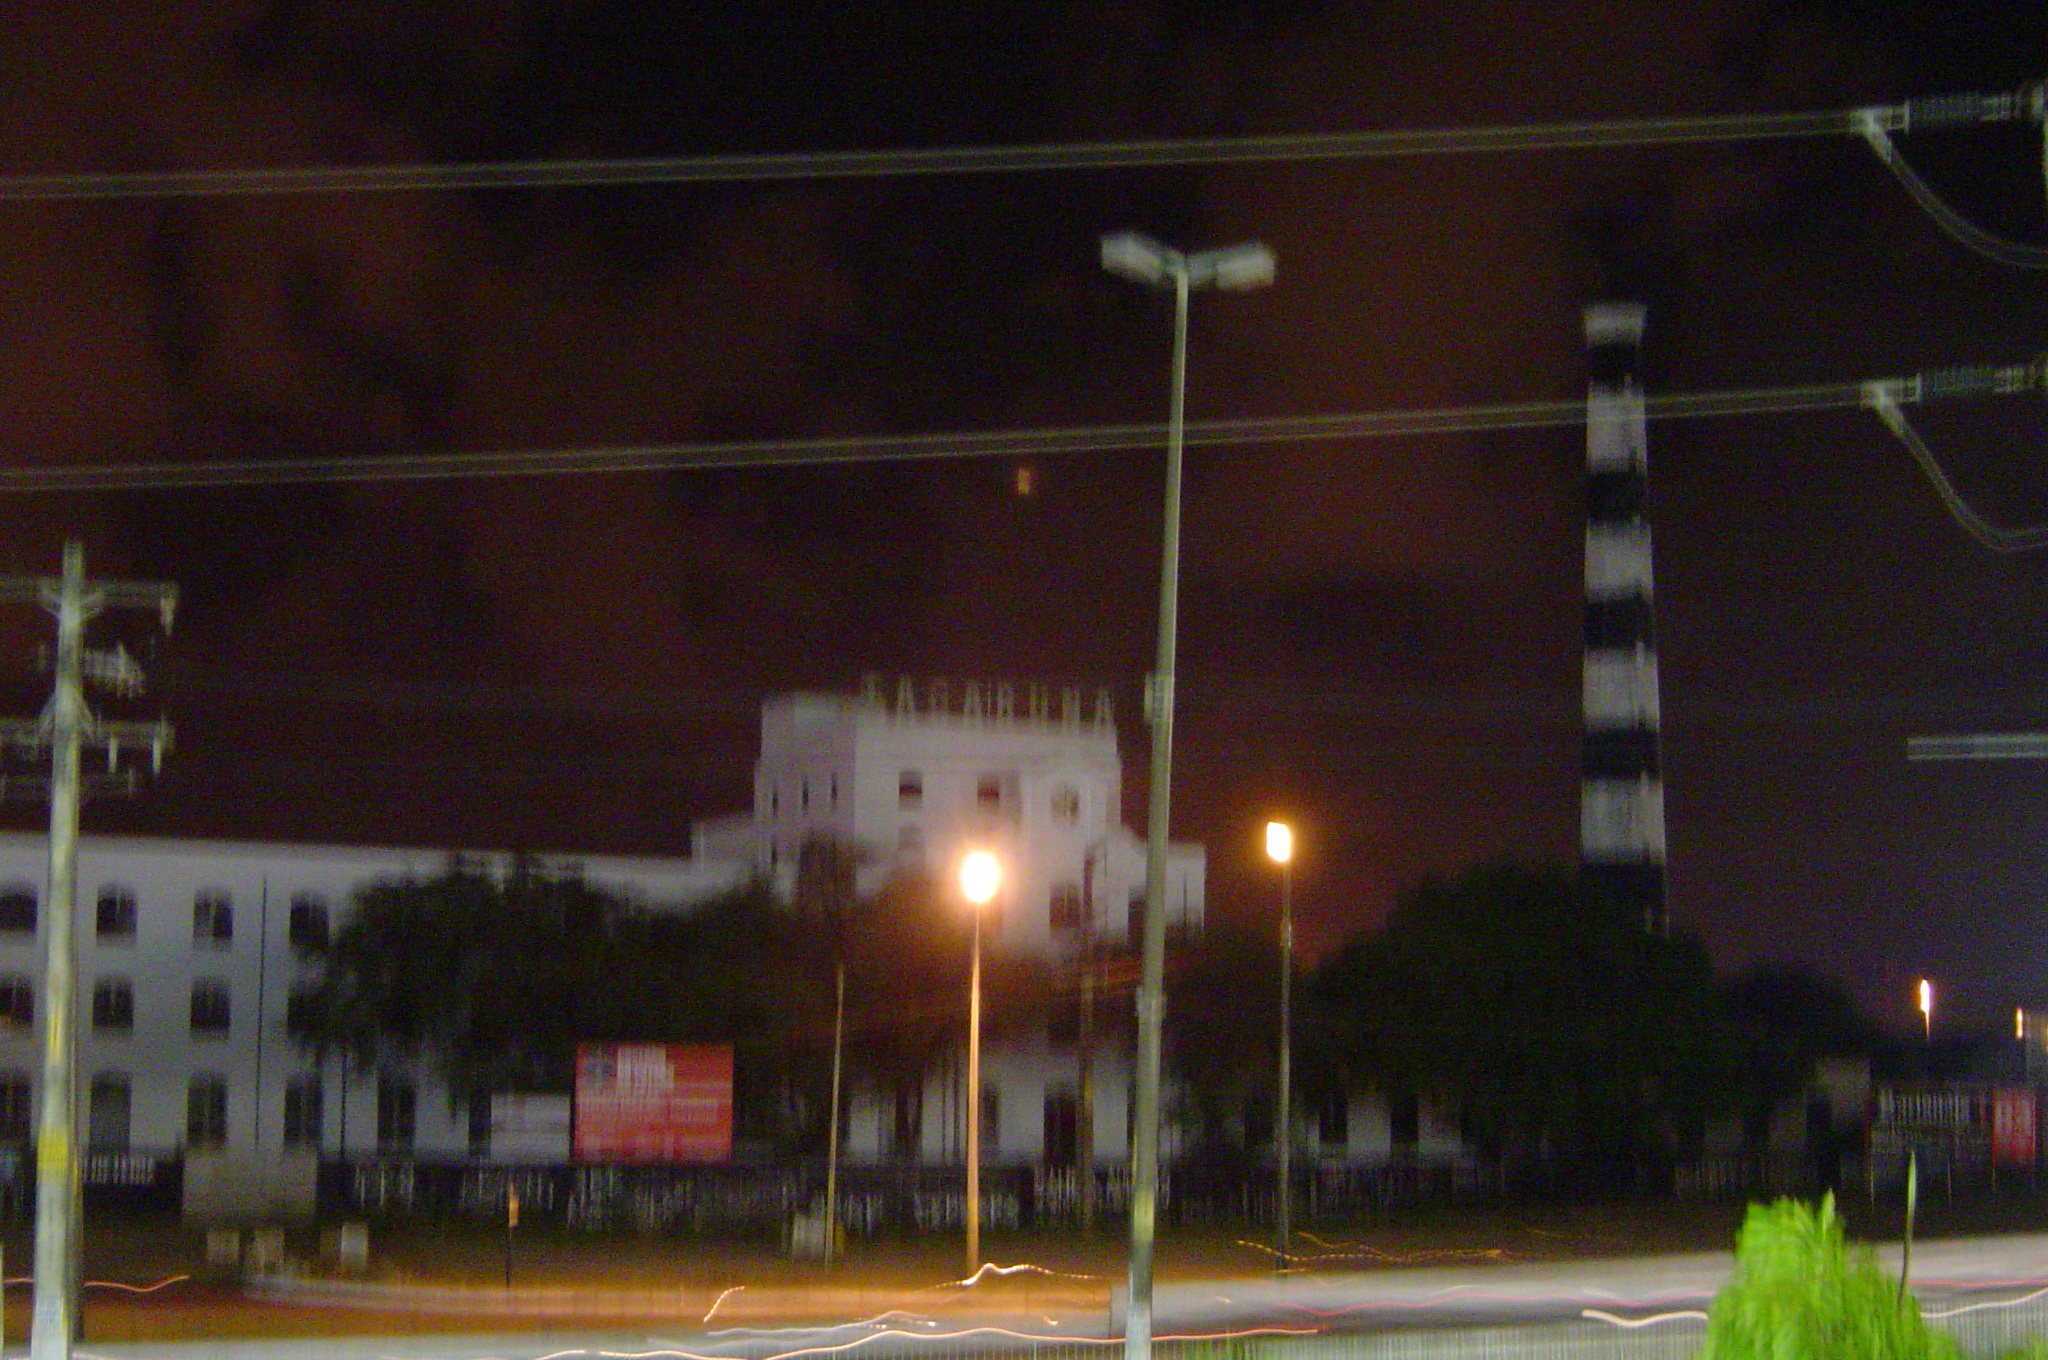
night, evening, street light, lighting, light fixture, tacaruna, olinda